Naldo (footballer, born 1982)

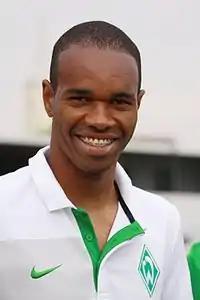
Naldo pictured in 2009.

At the start of the 2006–07 season, Naldo started the season well when he started two matches in the DFL-Ligapokal to win the tournament, including a 2–0 win against Bayern Munich in the final. Since the start of the 2006–07 season, Naldo continued to establish himself in the first team, playing in the centre–back position. He then helped Werder Bremen keep three clean sheets in three matches between 30 September 2006 and 18 October 2006, and scored two goals against Bochum and Levski Sofia along the way. A week later on 27 October 2006, Naldo scored his third goal of the season, in a 6–1 win against Mainz 05. Naldo scored a hat-trick against Eintracht Frankfurt, which ended as a 6–2 win for Werder Bremen on 9 December 2006 and became the only defender to score a hat trick in the Bundesliga. This was followed up by scoring his seventh goal of the season, in a 2–1 win against Wolfsburg. On 14 February 2007, he scored his eighth goal of the season, in a 3–1 win against Ajax in the first leg of UEFA Cup Round of 32. In the return leg, Naldo helped the club reach the next round despite losing 3–1 in the second leg. He then helped Werder Bremen keep six consecutive clean sheets between 14 March 2007 and 8 April 2007, including two UEFA Cup matches against Celta de Vigo and AZ Alkmaar. Naldo played in both legs of the UEFA Cup semi–finals against Espanyol, as the club lost 5–1 on aggregate. On 10 May 2007, he signed a contract extension with Werder Bremen, keeping him until 2012. With the club chasing the league title, Naldo, however, scored an own goal, in a 2–1 loss against Eintracht Frankfurt, putting Werder Bremen out of the title race and went on to finish third place in the league, resulting in the club's UEFA Champions League qualifying next season. Just as in his first season, Naldo played in all but two of Bremen's Bundesliga games in 2006–07 season, as well as in every European fixture, making a total of forty–nine appearances and scoring eight times in all competitions. For his performance, he was named 2006–07 season's kicker Team of the Season.